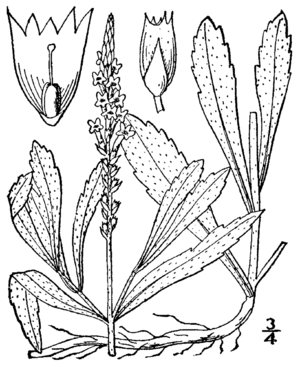
Verbena simplex, la Verveine simple, est une plante herbacée vivace de la famille des Verbénacées, issue d’un rhizome ou de racines fibreuses.